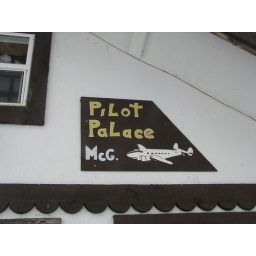
my home and office in mcgrath